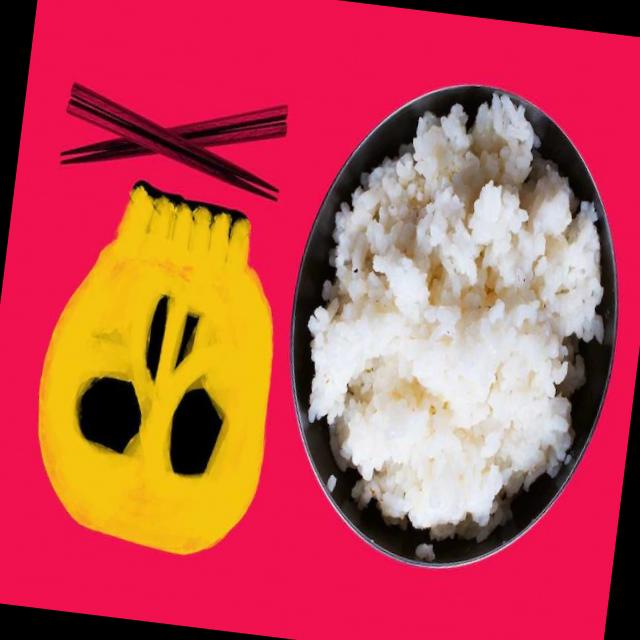
Dish: white_rice